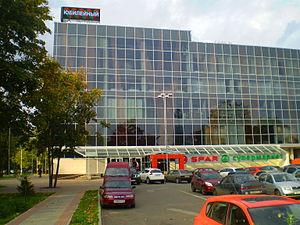
Vsevolojsk est une ville de l'oblast de Léningrad, en Russie, et le centre administratif du raïon de Vsevolojsk. Sa population s'élevait à 62 129 habitants en 2013.